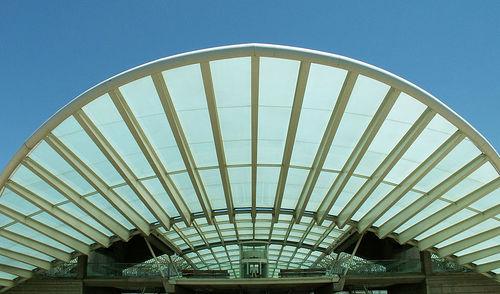
Weather: sun or clear